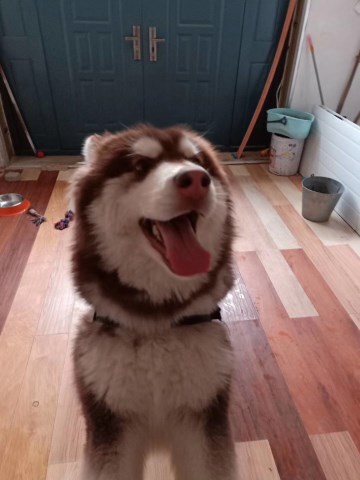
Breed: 1324-n000004-malamute